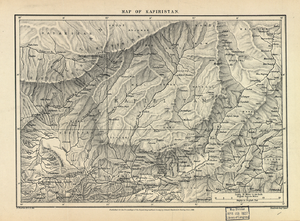
Le Kafiristan, ou «
L'Homme qui voulut être roi est une nouvelle de Rudyard Kipling parue en 1888. Elle raconte l'histoire de deux aventuriers britanniques peu scrupuleux du Raj britannique, qui projettent de devenir rois du Kafiristan, une région reculée de l'Afghanistan. La nouvelle a été publiée pour la première fois dans The Phantom 'Rickshaw and Other Tales. Elle est également parue dans Wee Willie Winkie and Other Child Stories, ainsi que dans de nombreux autres recueils de nouvelles de l'auteur. Enfin, elle a été adaptée sur différents supports à plusieurs reprises.